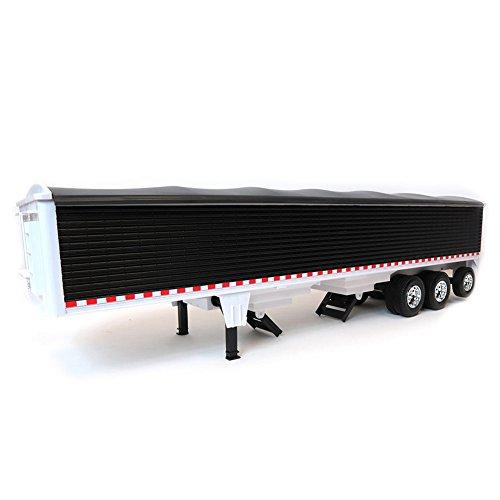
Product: Ertl Big Farm Peterbilt Vehicle With Grain Trailer, Model 367
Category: Toys & Games | Play Vehicles | Toy Vehicles
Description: FARM TOYS: Vehicle with Grain Trailer is just like the real big farm equipment but smaller in size.
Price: $85.99
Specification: ProductDimensions:43.8x6.4x8.2inches|ItemWeight:2pounds|ShippingWeight:10pounds(Viewshippingratesandpolicies)|ASIN:B00U56ZJ8M|Itemmodelnumber:46406|Manufacturerrecommendedage:3yearsandup|Batteries:3AAAbatteriesrequired.(included)